Adult animation in the United States

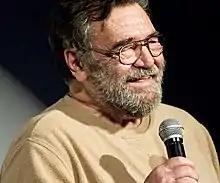
Ralph Bakshi successfully established an alternative to mainstream animation through independent and adult-oriented productions in the 1970s.

By the late-1960s, animator Ralph Bakshi felt that he could not continue to produce the same kind of animation as he had in the past. He said in 1971 that the idea of "grown men sitting in cubicles drawing butterflies floating over a field of flowers, while American planes are dropping bombs in Vietnam and kids are marching in the streets, is ludicrous." With producer Steve Krantz, Bakshi founded his own studio, Bakshi Productions, establishing the studio as an alternative to mainstream animation by producing animation his own way and accelerating the advancement of female and minority animators. He also paid his employees a higher salary than any other studio at that time. In 1969, Ralph's Spot was founded as a division of Bakshi Productions to produce commercials for Coca-Cola and "Max, the 2000-Year-Old Mouse". However, Bakshi was uninterested in the kind of animation he was producing, and wanted to produce something personal, so he developed "Heavy Traffic", a tale of inner-city street life. However, Krantz told Bakshi that studio executives would be unwilling to fund the film because of its content and Bakshi's lack of film experience. While browsing the East Side Book Store on St. Mark's Place, Bakshi came across a copy of Robert Crumb's "Fritz the Cat". Impressed by Crumb's sharp satire, Bakshi purchased the book and suggested to Krantz that it would work as a film.